Karoshi (video game)

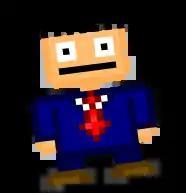

Karoshi is a series of puzzle-platform games created by Jesse Venbrux and developed by YoYo Games Ltd, in which the goal is to make the player character, a Japanese salaryman named "Mr. Karoshi", commit suicide. The word "karōshi" literally means "death by overwork" in Japanese.